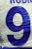
Number: 9